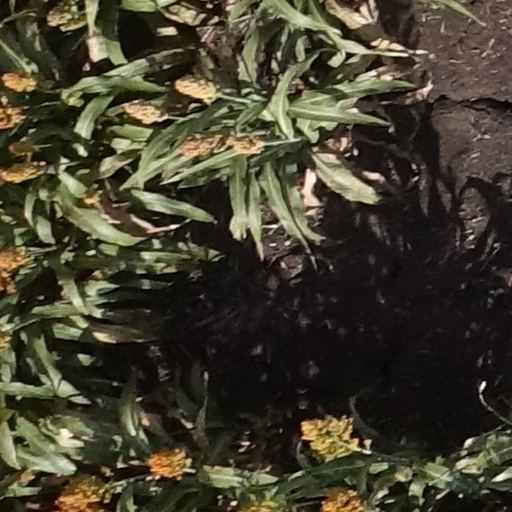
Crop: sorghum